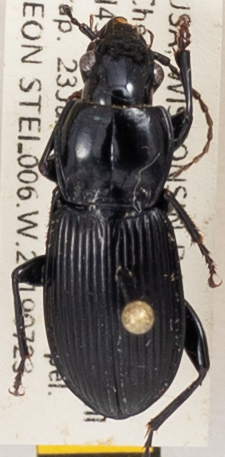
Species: Pterostichus novus
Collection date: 2019-07-23
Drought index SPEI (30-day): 0.086
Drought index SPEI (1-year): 1.77
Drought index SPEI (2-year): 1.416